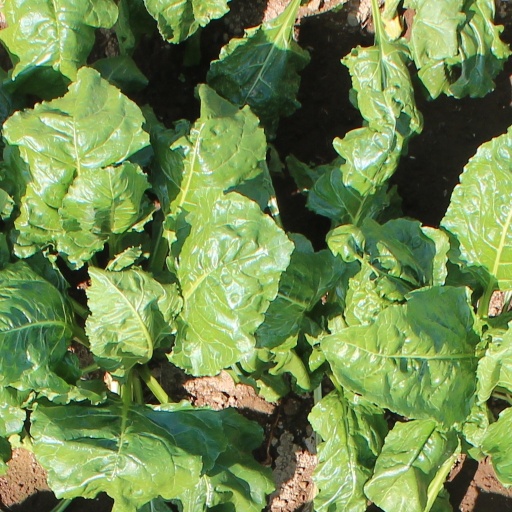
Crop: sugar beet